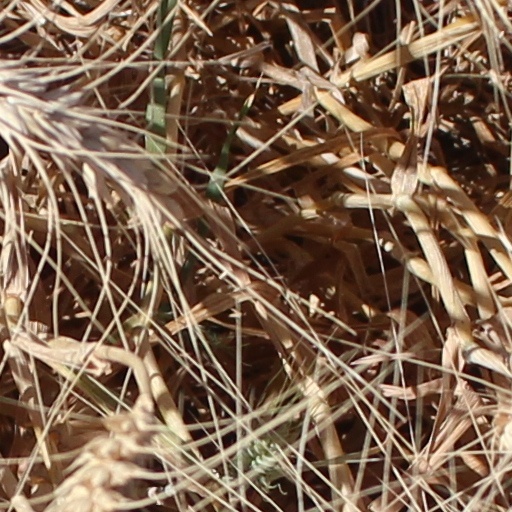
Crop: wheat